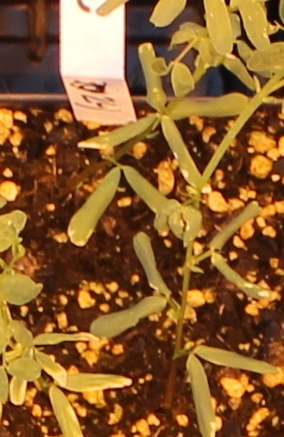
Label: Lentil